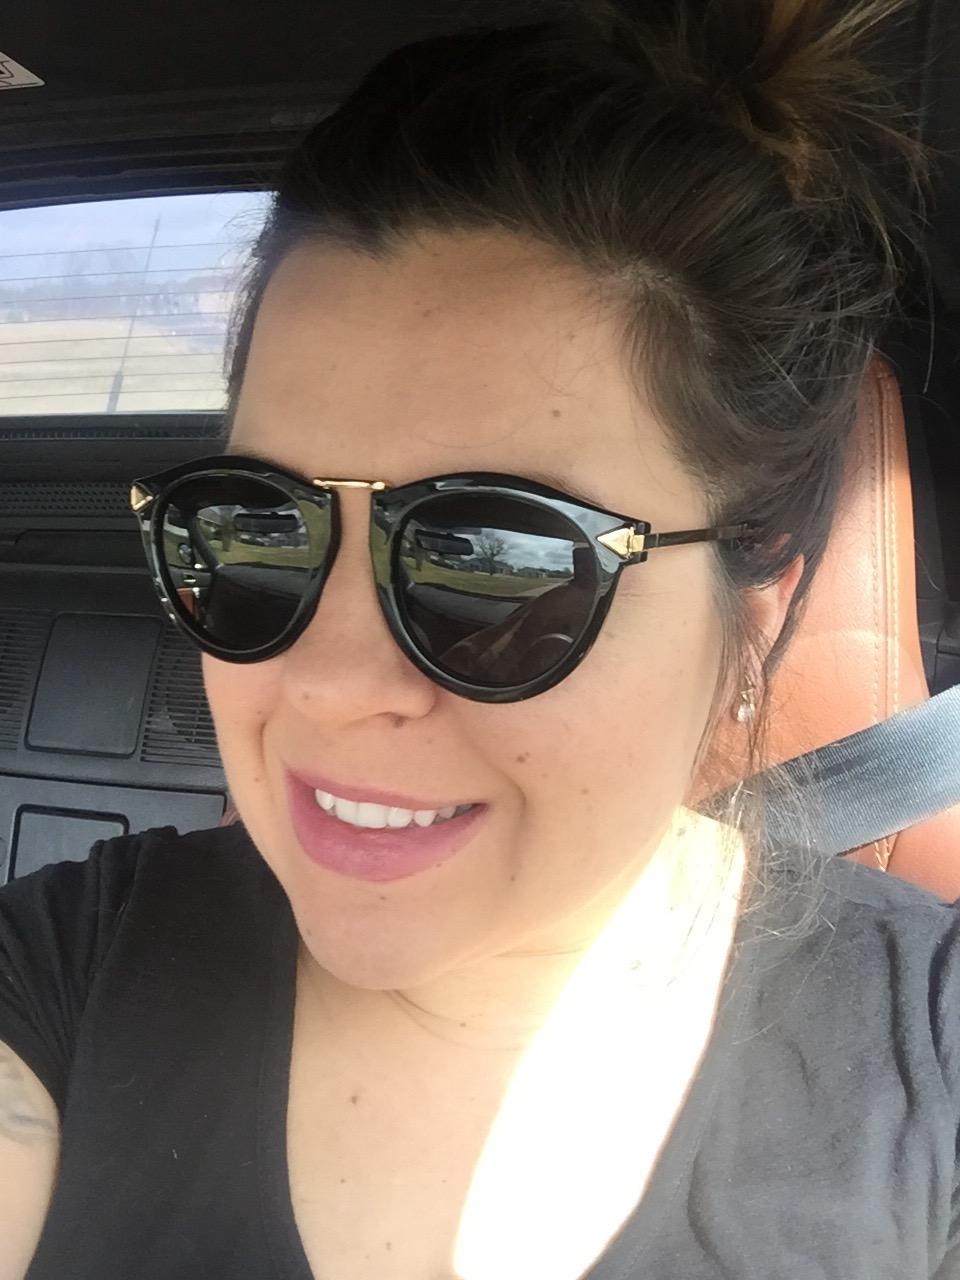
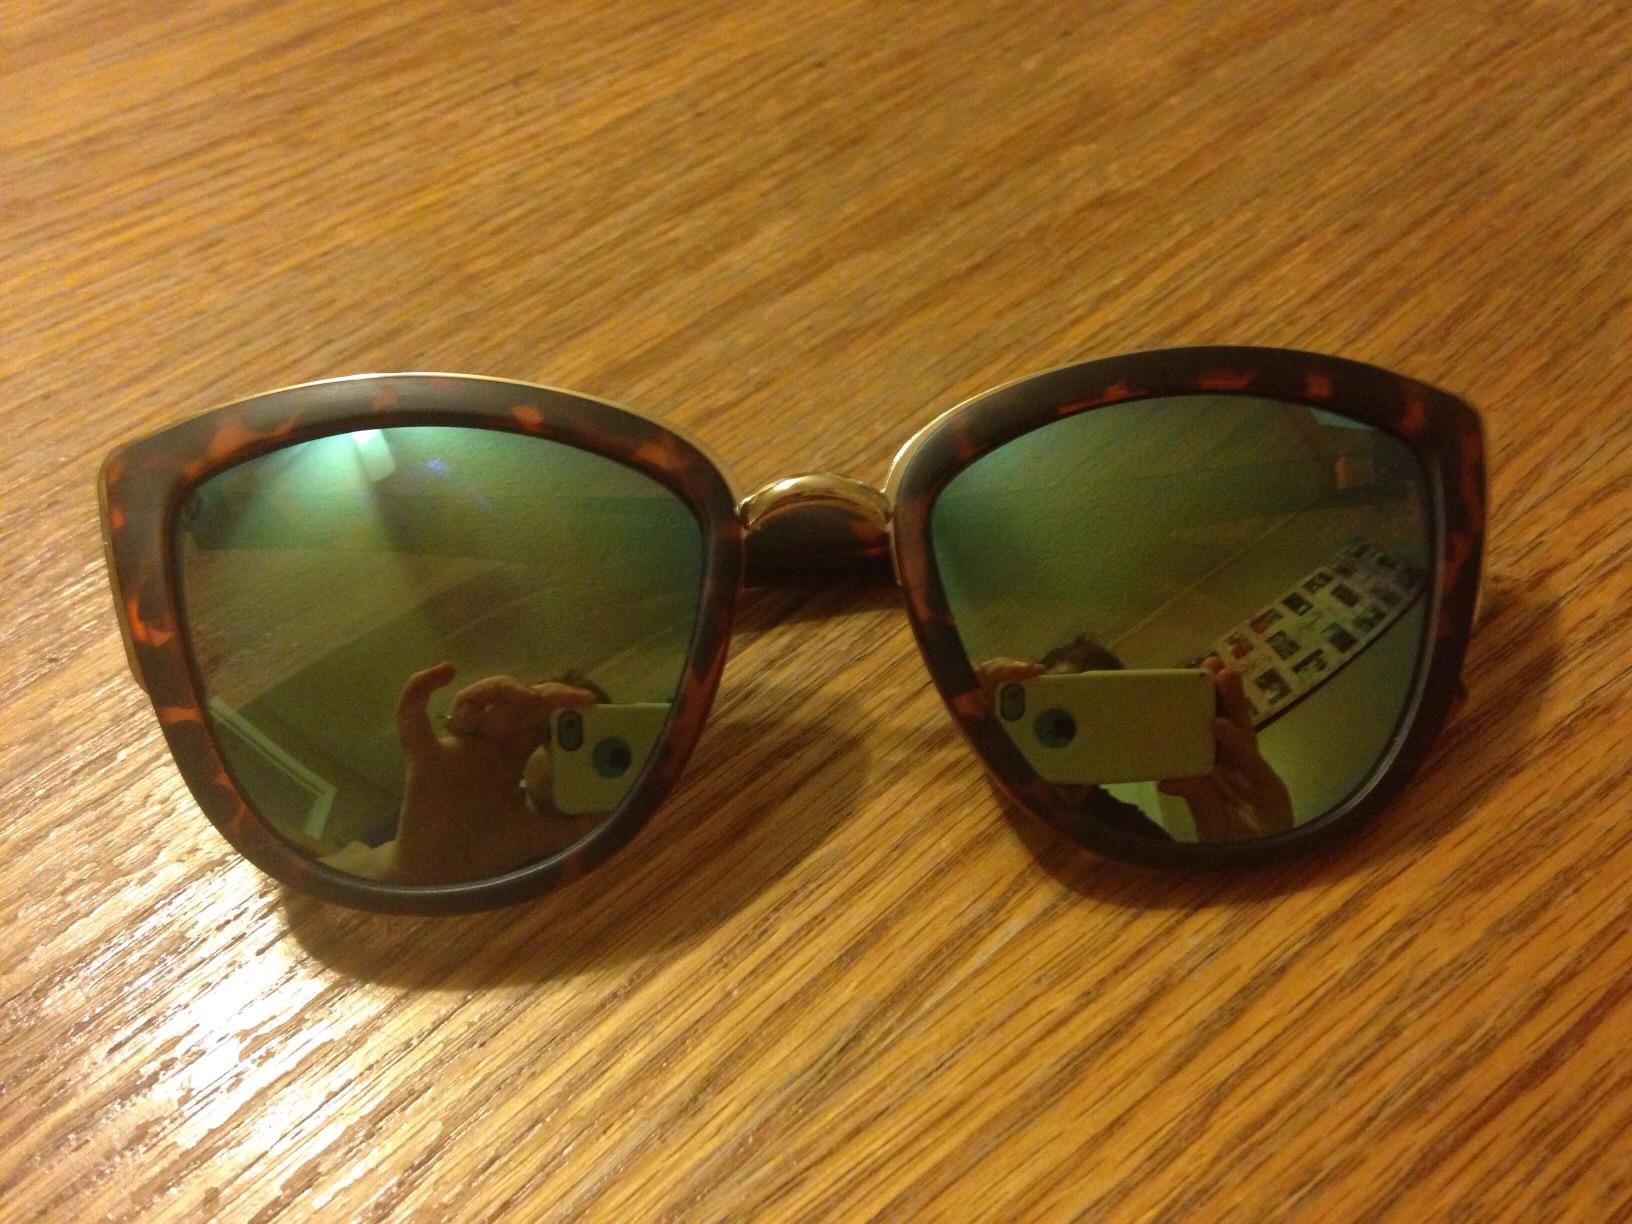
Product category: accessories_sunglasses
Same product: no